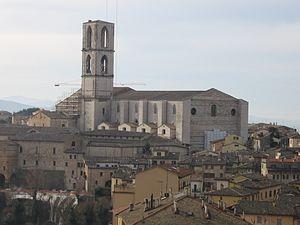
La basilique San Domenico est une basilique catholique de l'archidiocèse de Pérouse en Ombrie. Comme son nom l'indique, elle est dédiée à saint Dominique.